Dmitry Ustinov

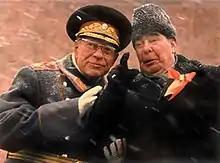
Brezhnev and Ustinov at the 1979 October Revolution Day Parade on Red Square celebrating the 62nd anniversary of the revolution.

At the time of the German invasion of the Soviet Union, in June 1941, Joseph Stalin appointed the 32-year-old Ustinov to the post of People's Commissar of Armaments. From this position, he supervised the massive evacuation of the defence industry from the besieged city of Leningrad to east of the Ural Mountains. Over 80 military industries were evacuated that together employed over six hundred thousand workers, technicians, and engineers. Stalin later rewarded Ustinov, whom he called "the Red-head", with the Soviet Union's highest civilian honour, Hero of Socialist Labour. After the war was over, Ustinov played a crucial role in requisitioning the German missile programme, developed during World War II, as an impetus to the Soviet missile and space programmes.